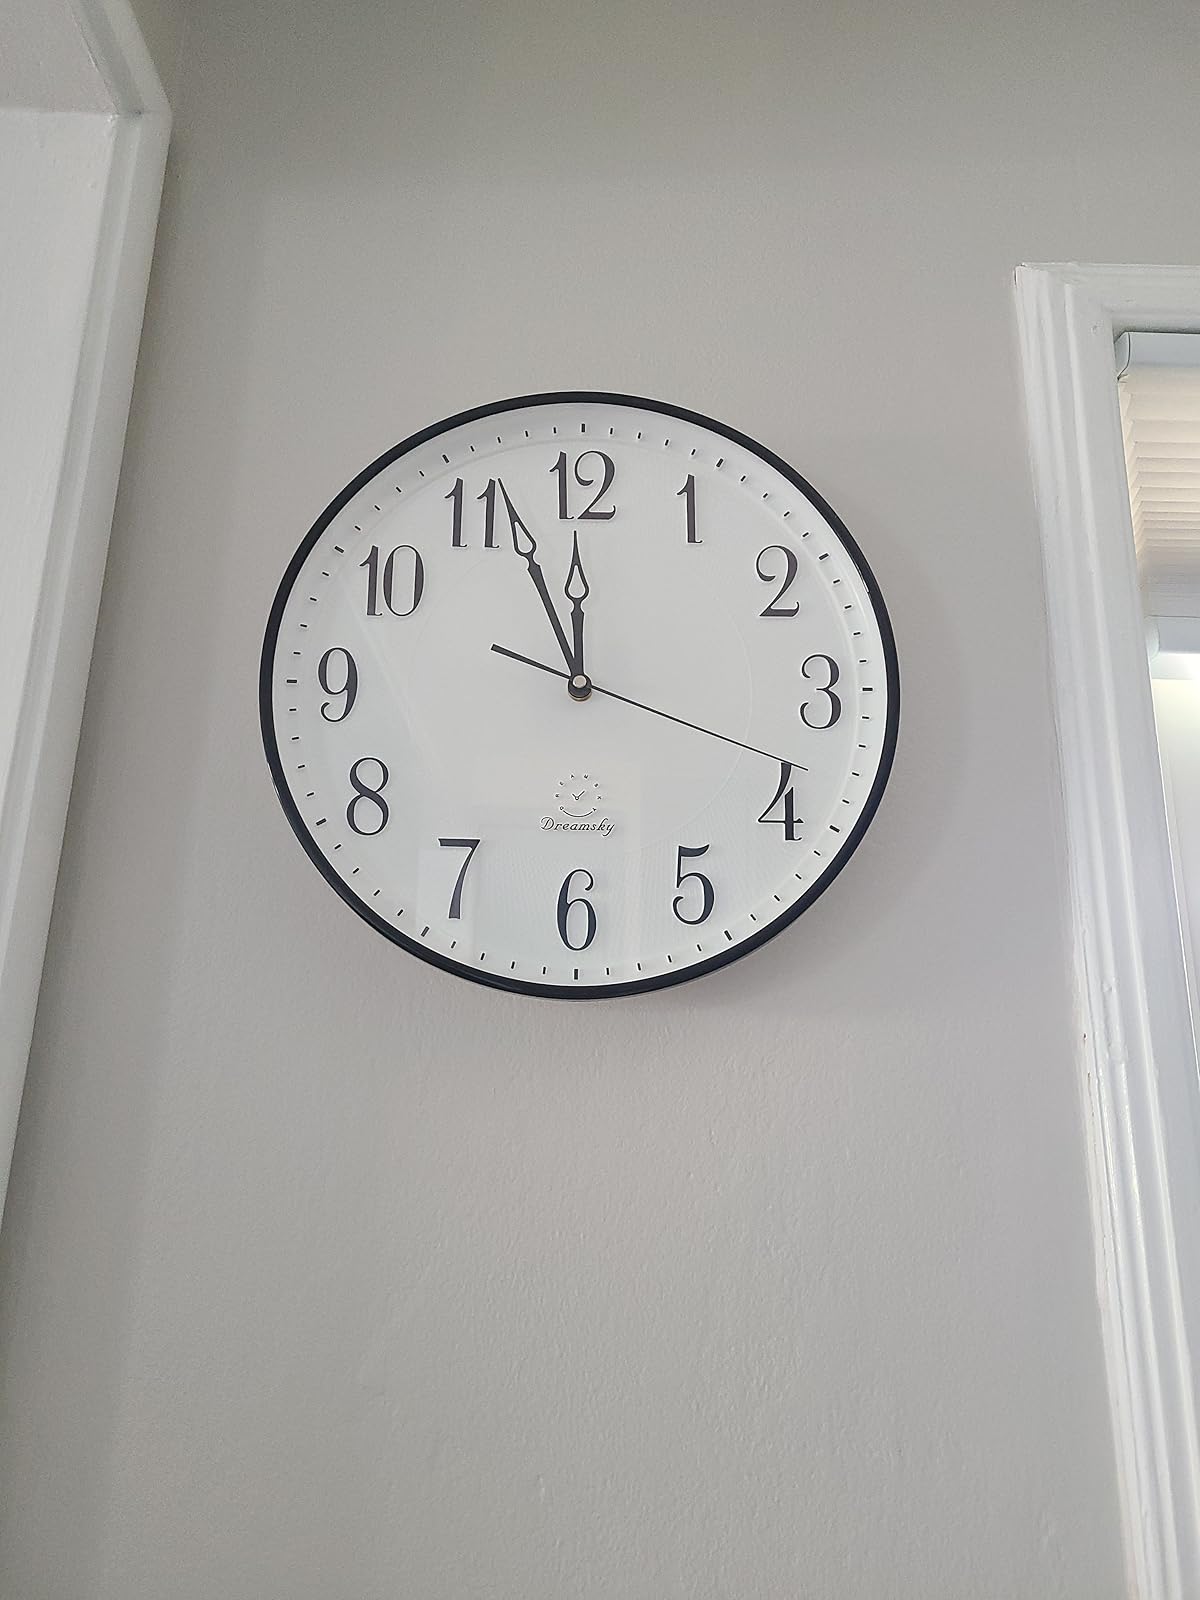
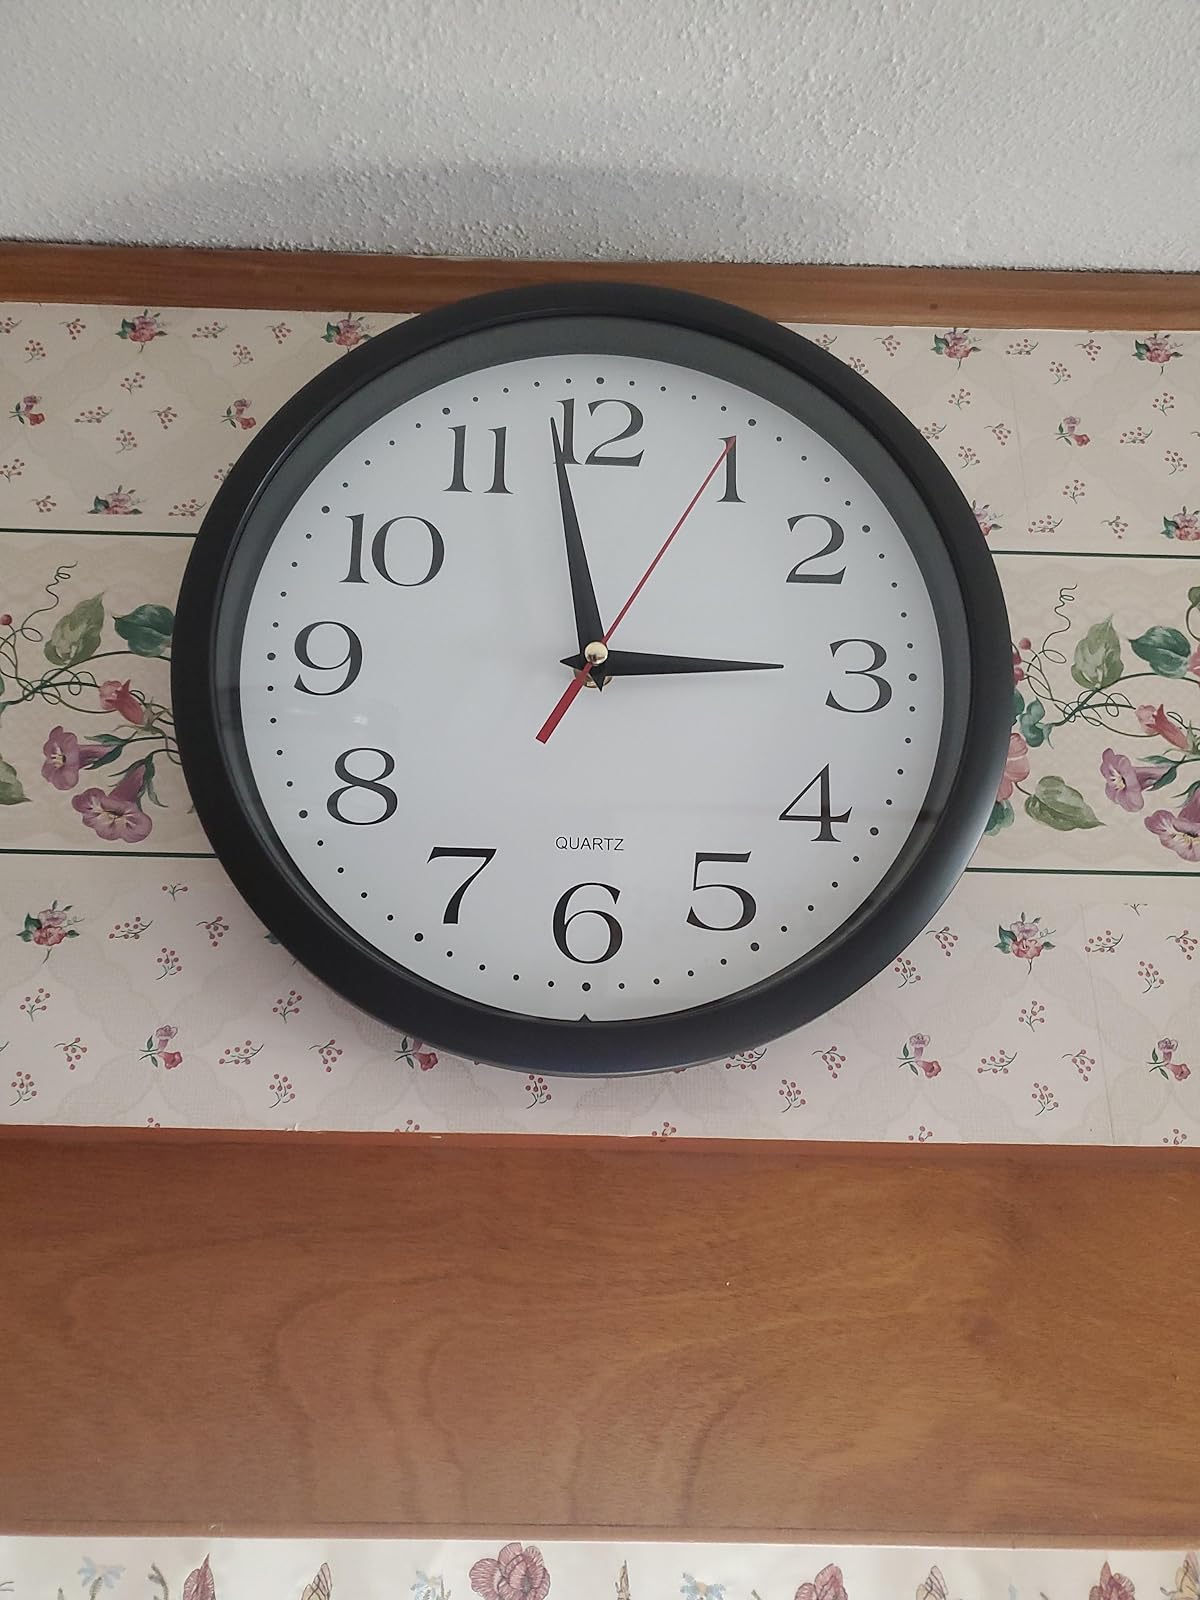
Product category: clock
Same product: no